Small Arms Survey

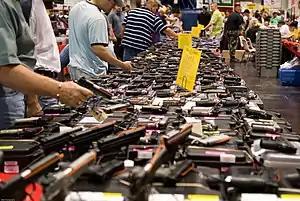
American gun show, Houston, Texas

American civilians own over 393 million guns. "Americans made up 4 percent of the world's population but owned about 46 percent of the entire global stock of 857 million civilian firearms." That is three times as many guns as the combined stockpile of the world's armed forces. American civilians own more guns "than those held by civilians in the other top 25 countries combined."